Fannie Bourke

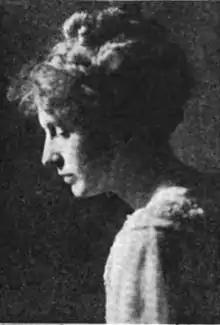
c. 1915

Fannie Bourke, also known as Fan Bourke or Fannie Burke, (July 12, 1886 – March 9, 1959) was an American stage and film actress, suffragist, and motion picture exhibitor. She worked on Broadway and appeared in silent films from the 1910s until the early 1930s.